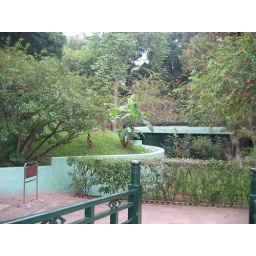
the bunker under this hill was built to house Ho Chi Minh when the Americans would bomb Hanoi.